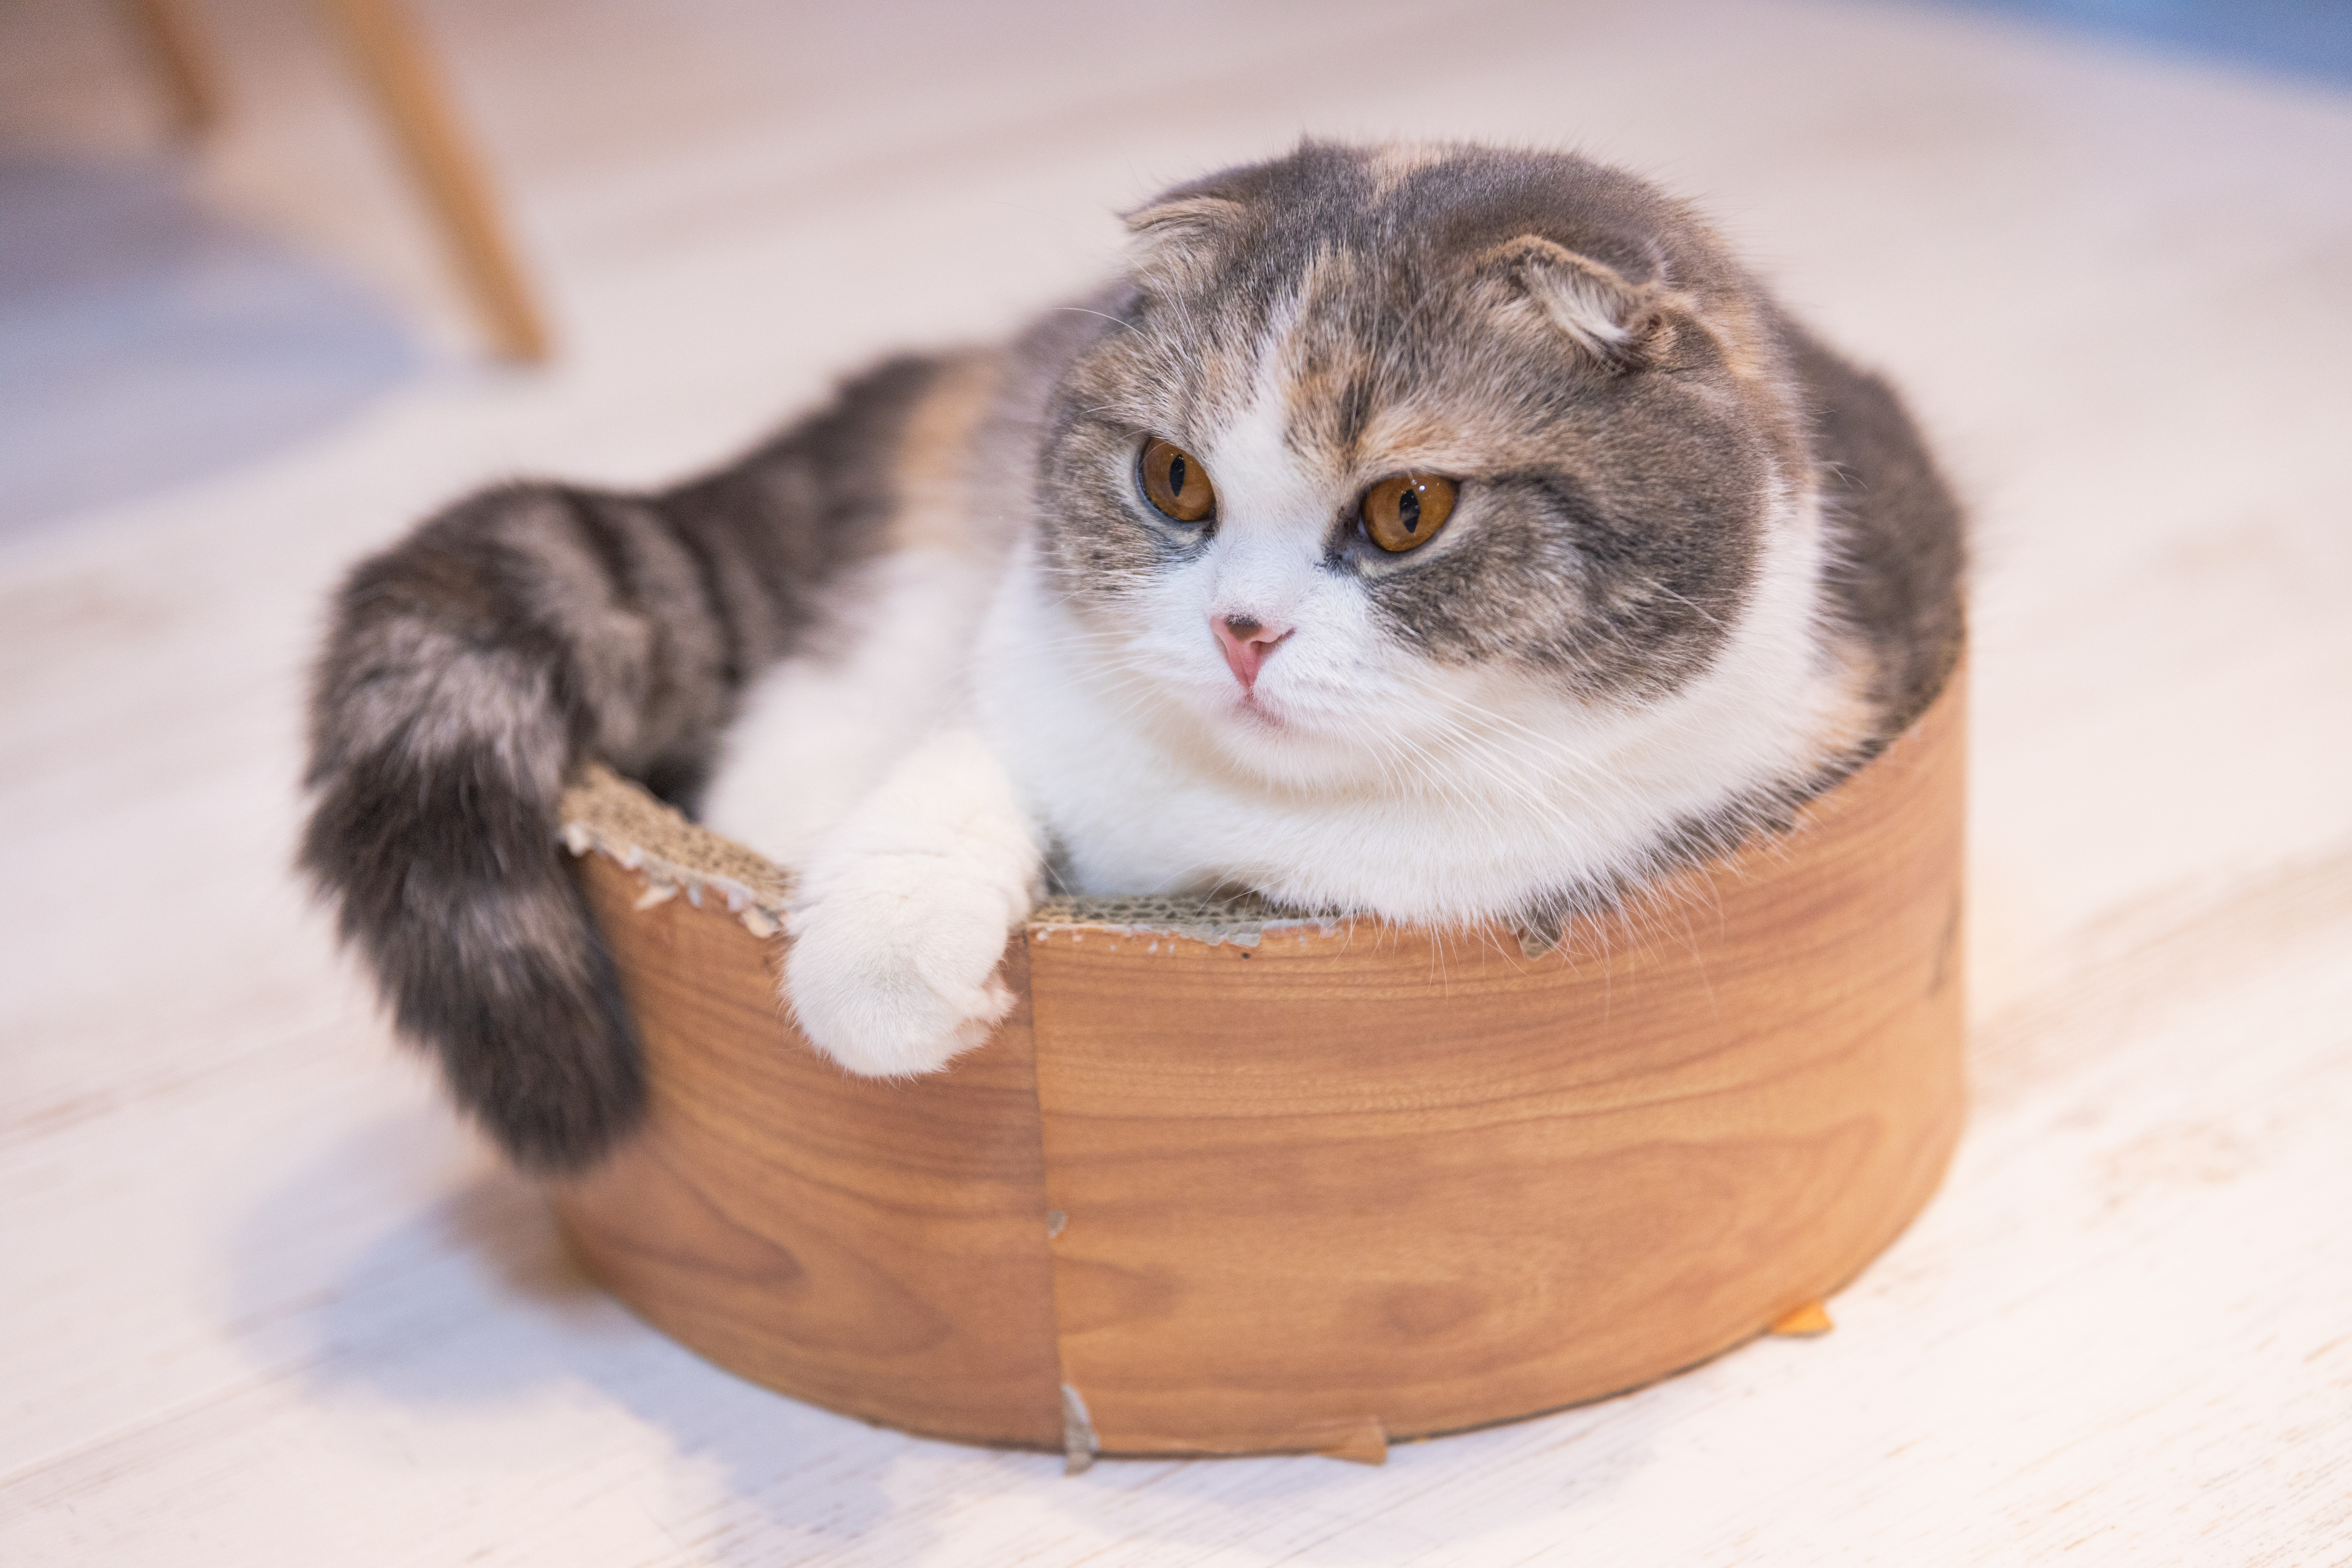
cat, mammal, small to medium sized cats, felidae, carnivore, whiskers, scottish fold, kitten, norwegian forest cat, munchkin, domestic short haired cat, persian